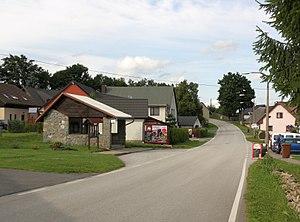
Vlachovice est une commune du district de Žďár nad Sázavou, dans la région de Vysočina, en République tchèque. Sa population s'élevait à 132 habitants en 2019.